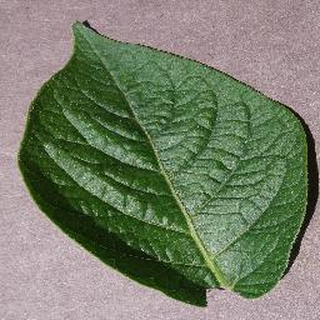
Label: healthy_potato